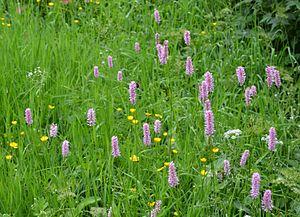
Renouée bistorte (Bistorta officinalis), La Bresse, Vosges.
La flore du massif des Vosges se répartit entre un étage collinéen, un étage montagnard et un étage subalpin. L'étage collinéen s'étend jusqu'à 500 mètres d'altitude environ. Entre 500 et 1 000 mètres se situe l'étage montagnard, puis au-delà, l'étage subalpin dont le point culminant est le Grand Ballon, à 1 424 mètres. Les différentes conditions environnementales sont à l'origine d'une végétation variée. Du fait de l'orientation nord-sud de la zone montagneuse, il existe un contraste marqué entre l'est et l'ouest, les vents d'ouest apportant les précipitations qui tombent en abondance sur le versant lorrain et les sommets, alors que le versant alsacien est plus sec.
Créée en 2002, la réserve naturelle nationale des Ballons comtois est située en France, au sud-ouest du massif des Vosges, à cheval sur deux régions et trois départements :